The Twelve of England

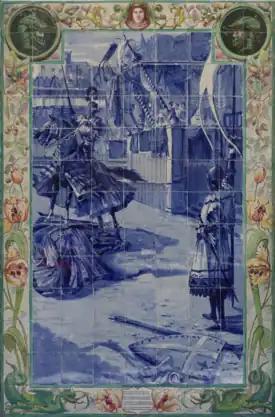
Azulejo panel by Jorge Colaço at Buçaco Palace, depicting the tournament at Smithfield: ""This, from his charger not dismounting flies; that groaneth falling with his falling steed; this hath his snow-white mail with vermeil dyed; that, with his helm-plume flogs his courser's side."" ("The Lusiads", Canto VI, verse 64)

The Twelve of England (in Portuguese: Os Doze de Inglaterra) is a Portuguese chivalric legend of 15th-century origin, famously related by the poet Luís de Camões in his 1572 "Os Lusíadas" (Canto VI). It tells the story of twelve Portuguese knights who travelled to England at the request of twelve English ladies to avenge their insult by a group of English knights.